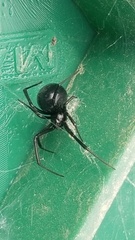
Species: Lactrodectus_hesperus